Eleonora Mitrofanova

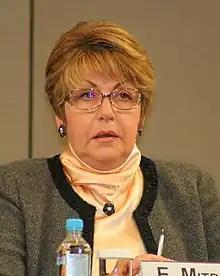
Mitrofanova in 2010

Eleonora Valentinovna Mitrofanova (born 11 June 1953) is a Russian diplomat. She currently serves as the Ambassador of Russia to Bulgaria, having held the post since 15 January 2021. She is the first woman to hold the post of First Deputy Minister of Foreign Affairs.